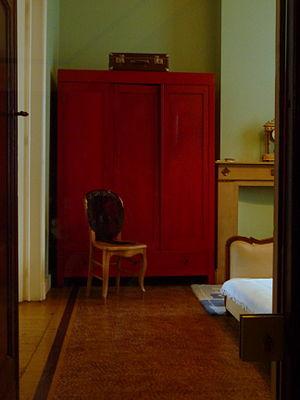
Musée René Magritte à Jette, intérieur
Jette est l'une des 19 communes bilingues de Belgique située dans la Région de Bruxelles-Capitale.